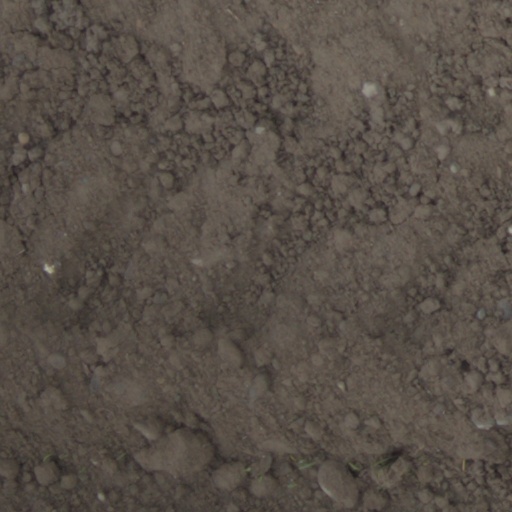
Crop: wheat